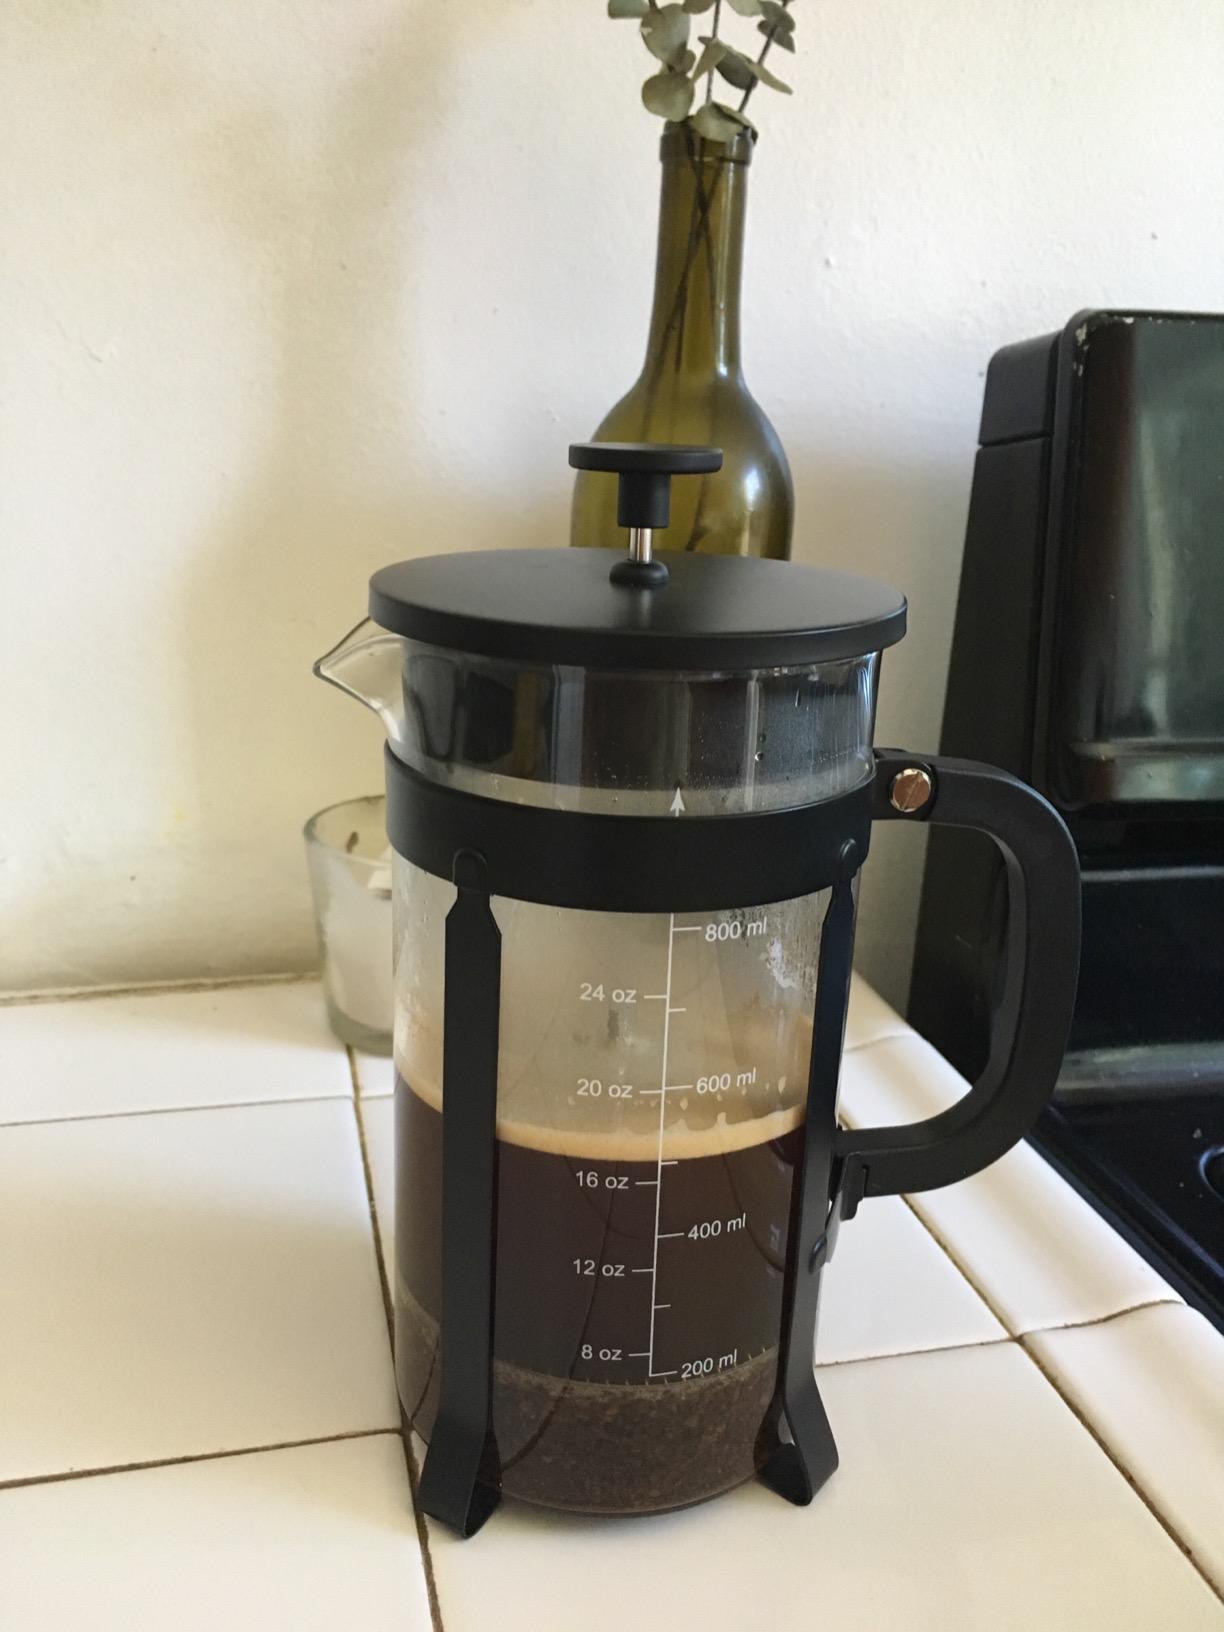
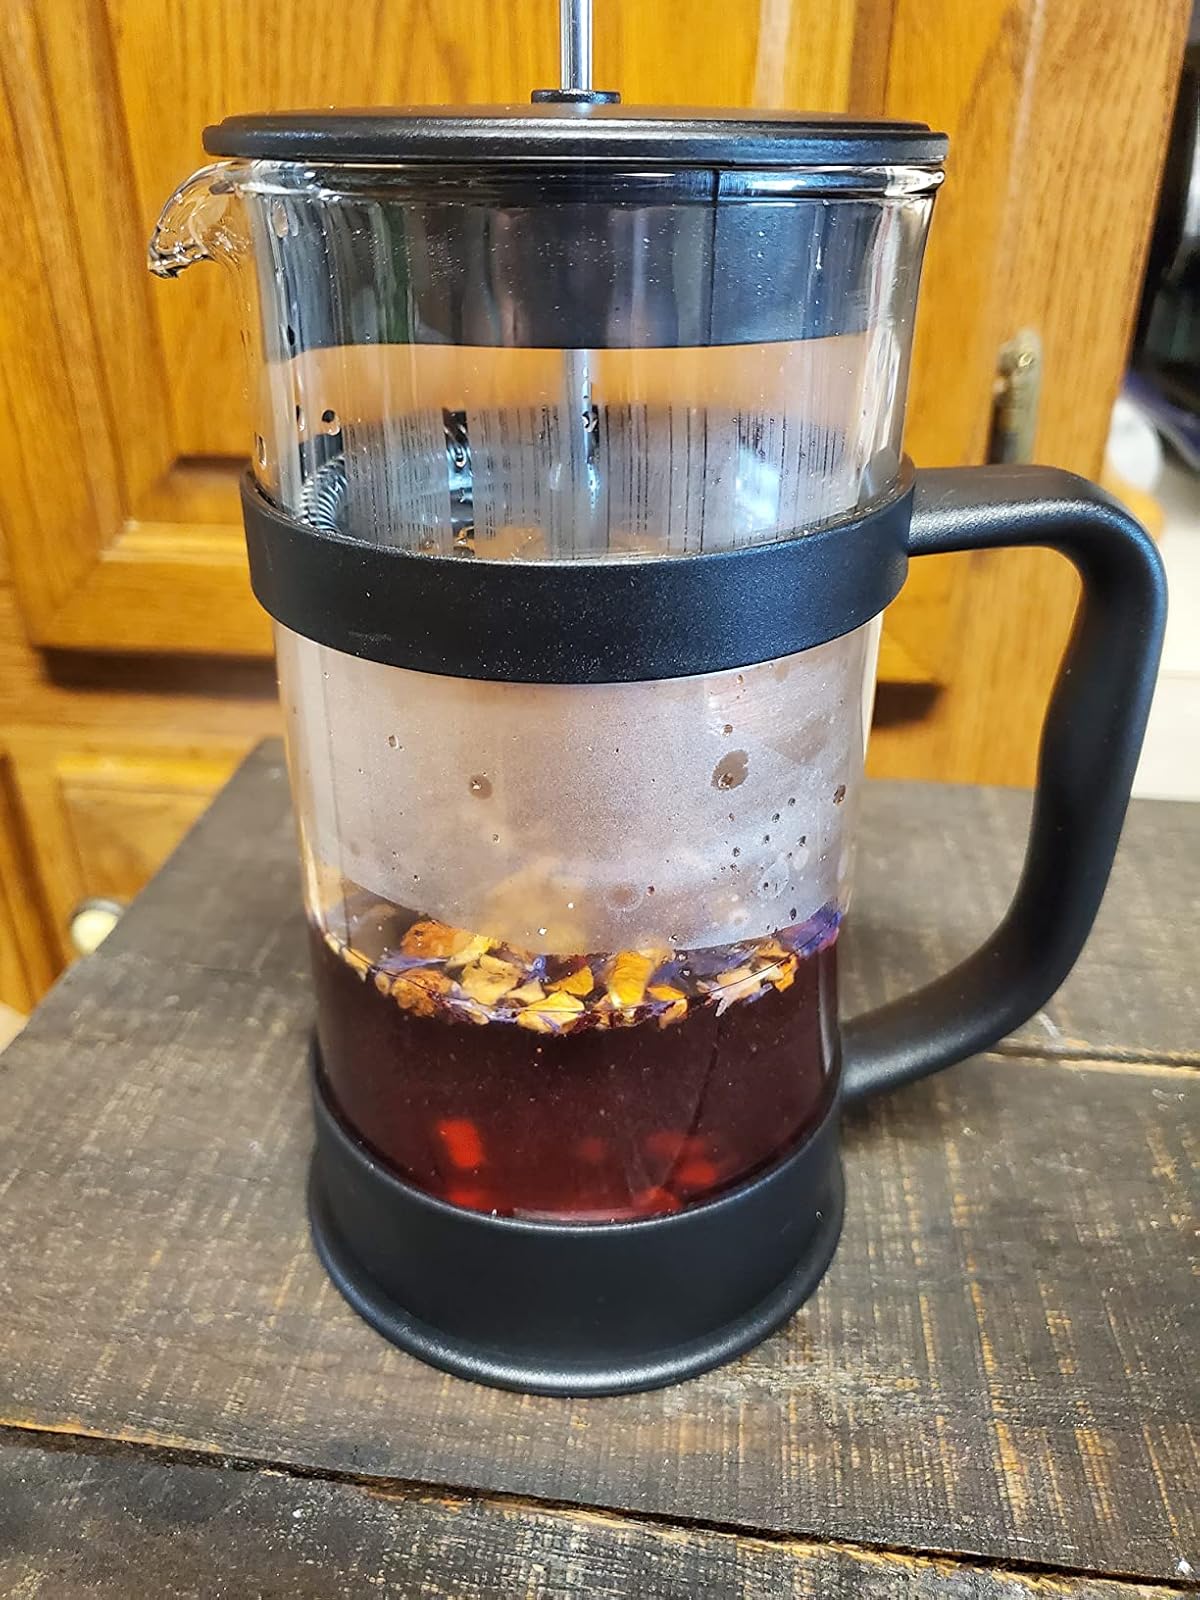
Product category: items_tea
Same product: no